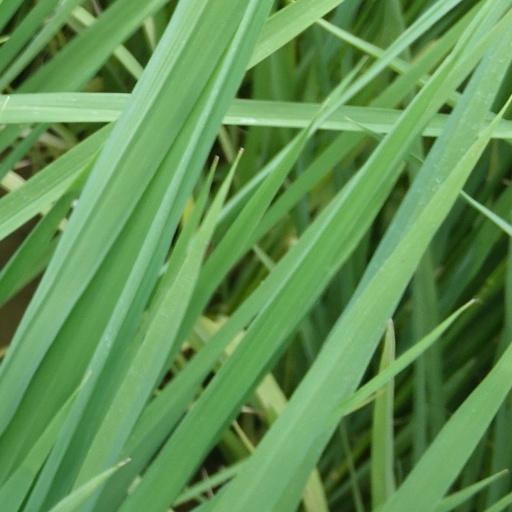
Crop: rice